French cruiser Lapérouse

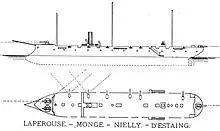
Plan and profile sketch of the

The four ships of the were ordered under the auspices of the naval plan of 1872, which was laid out to modernize the French Navy in the aftermath of the Franco-Prussian War of 1870–1871. The navy sought new unprotected cruisers that carried a heavier armament than earlier vessels, while maintaining a similar size to keep costs from increasing during a period of limited naval budgets. The design for the ships was drawn up by Arthur Bienaymé as part of a competition that also resulted in the subsequent and very similar s. The "Lapérouse"-class ships were intended to serve overseas in the French colonial empire.